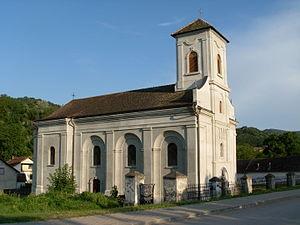
L'éparchie de Syrmie est une éparchie, c'est-à-dire une circonscription de l'Église orthodoxe serbe. Elle se trouve au sud-ouest de la province de Voïvodine, en Serbie. Son siège se trouve à Sremski Karlovci. En 2006, elle est administrée par l'évêque Vasilije.
Stari Ledinci est un village de Serbie situé dans la province autonome de Voïvodine. Il fait partie de la municipalité urbaine de Petrovaradin, sur le territoire de la Ville de Novi Sad et dans le district de Bačka méridionale. Au recensement de 2011, il comptait 934 habitants.